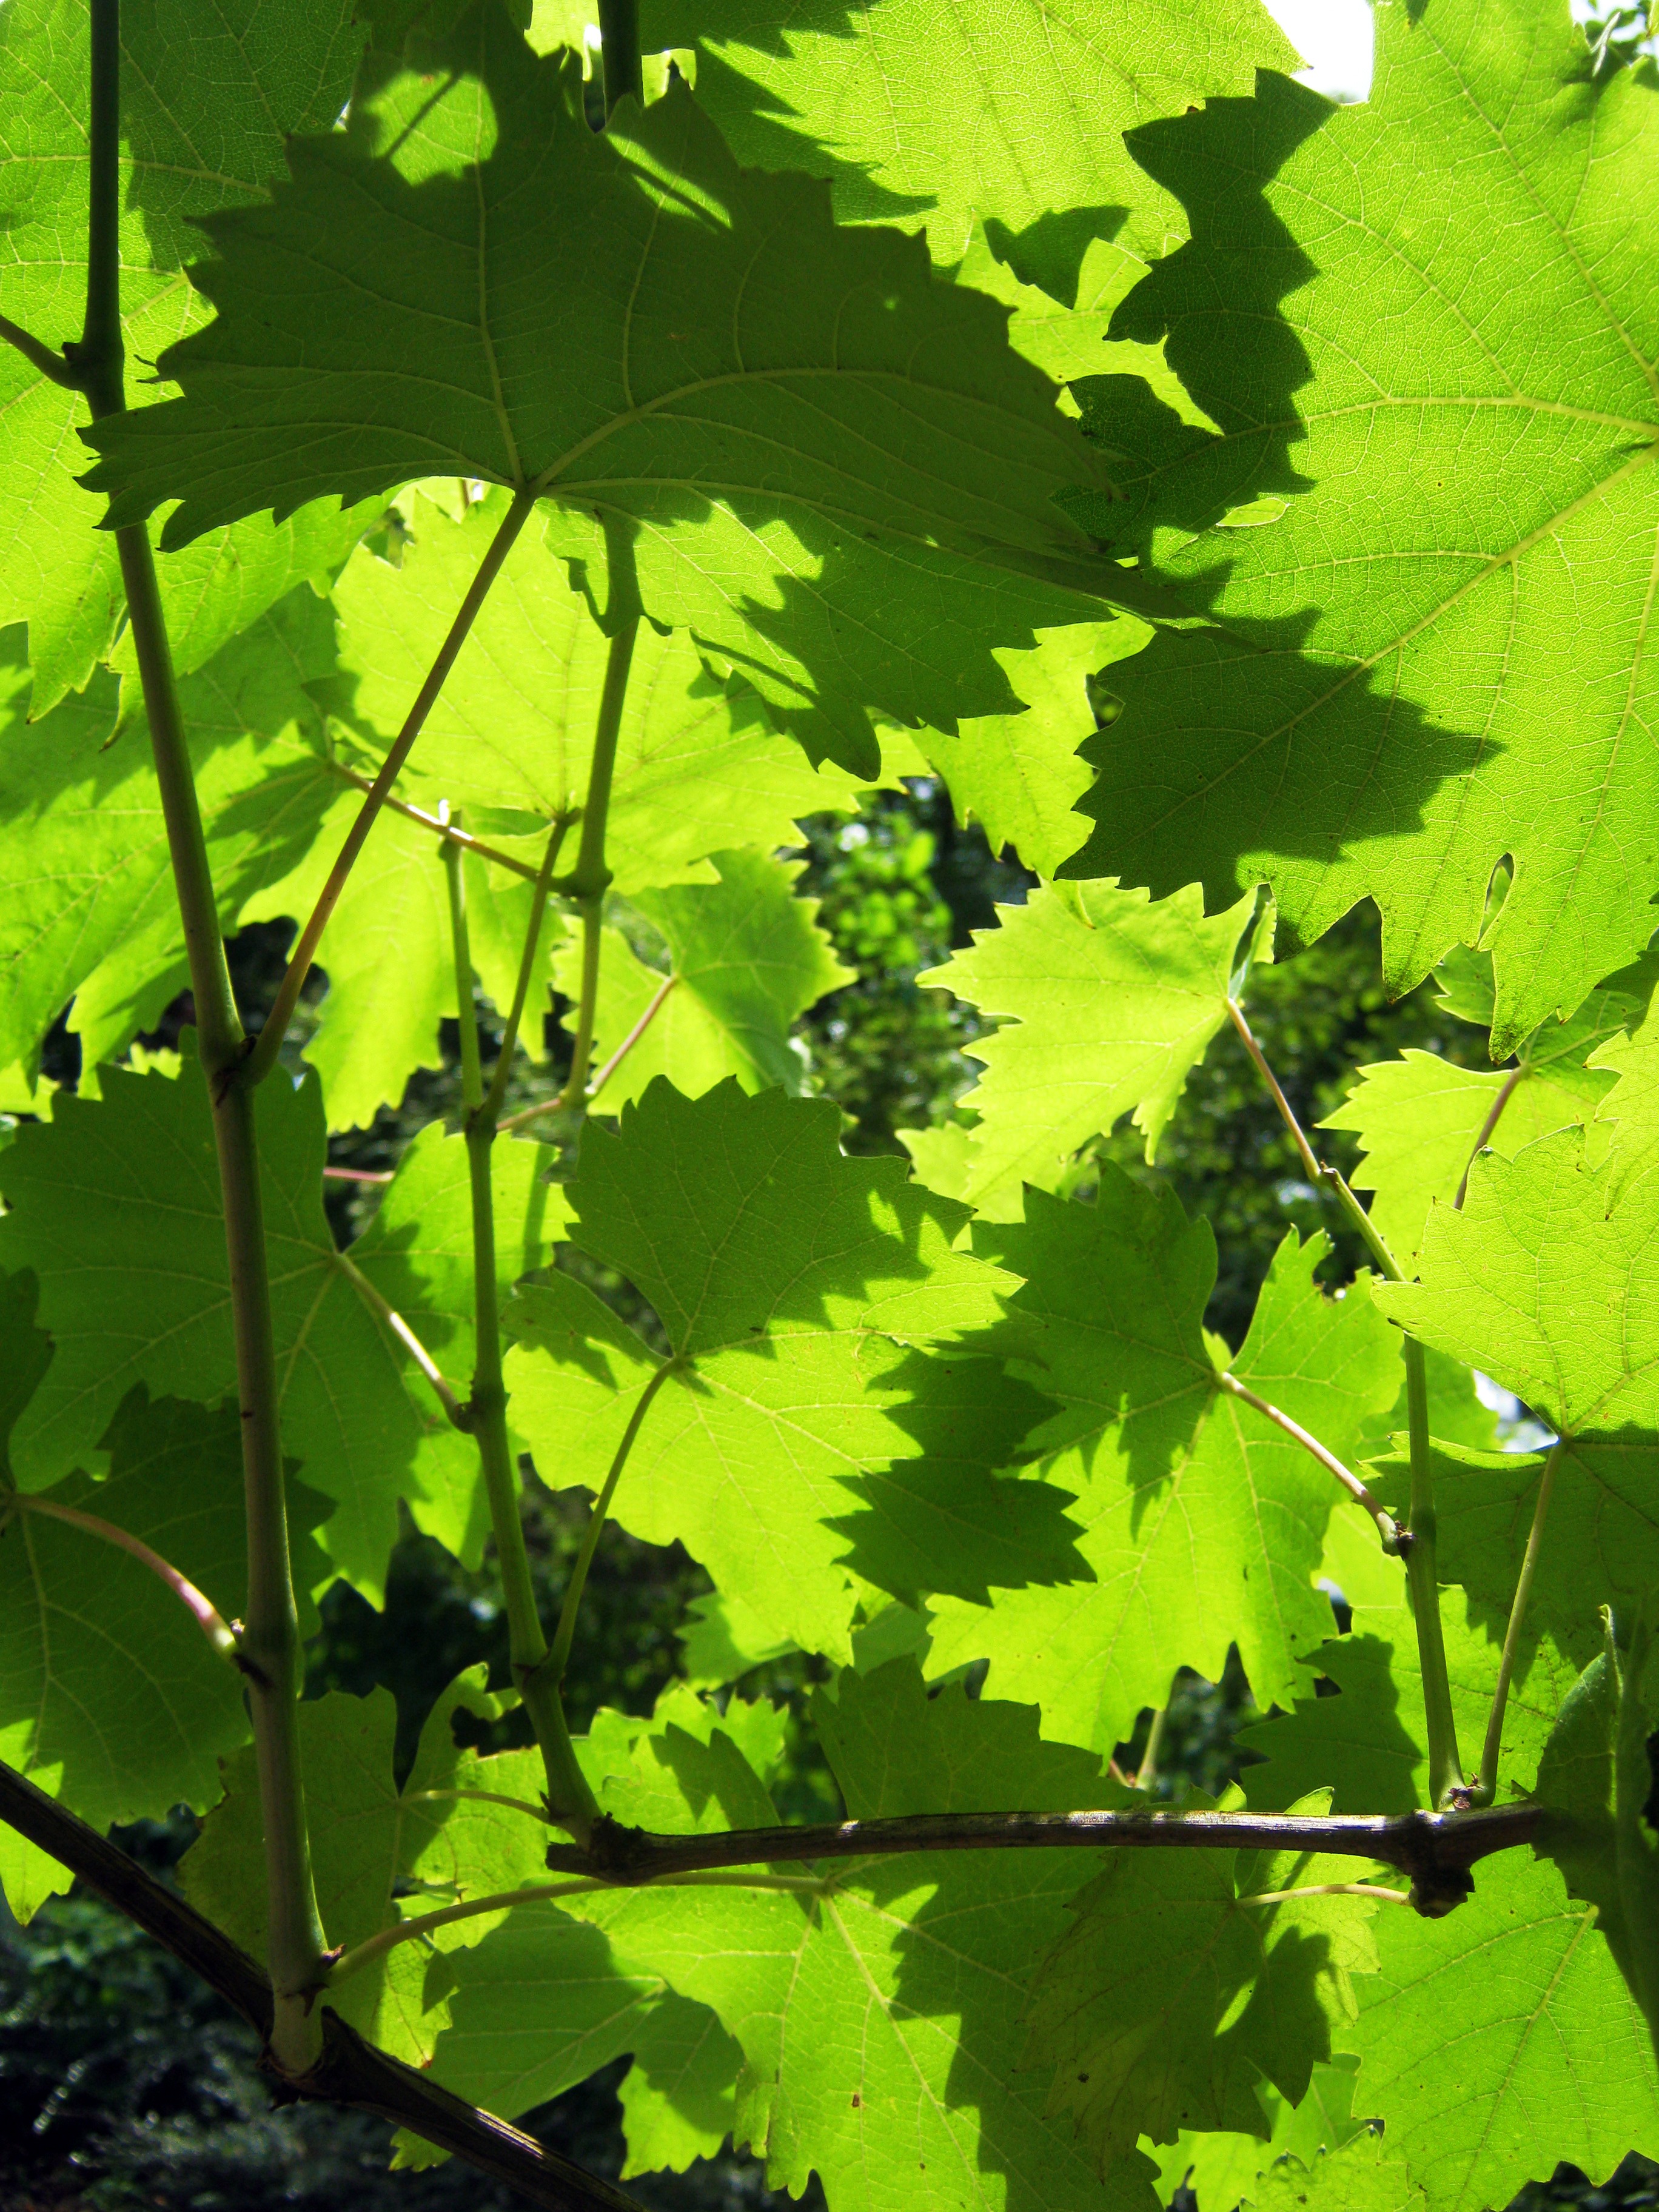
tree, branch, light, plant, wine, leaf, food, green, produce, maple tree, leaves, sunny, background, bright, deciduous, hell, friendly, vine leaves, flowering plant, maidenhair tree, grape leaves, woody plant, land plant